Pritish Chakraborty

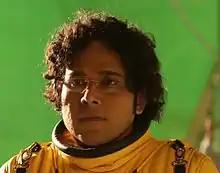
Pritish Chakraborty at the shooting of the film "Mangal Ho"

Pritish Chakraborty, also known as Acharya Chakraborty Pritish or ACP, is an Indian actor, director, producer, writer, singer, composer and songwriter. His Bollywood debut was as director–writer-lyricist with the Hindi film, "Chal Pichchur Banate Hain" (2012); his second, and first as actor-producer, is "Mangal Ho", India's first Sci-Fun film set on Mars.